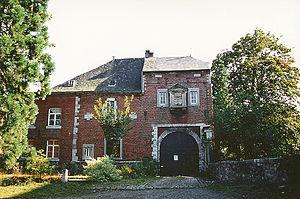
Façade nord de la Ferme castrale de Hermalle-sous-Huy
La ferme castrale de Hermalle-sous-Huy, située en Belgique dans le village de Hermalle-sous-Huy, section de la commune d'Engis, dans la vallée de la Meuse en province de Liège, est l'ancienne ferme du château de Hermalle dont l’origine remonte au XIIᵉ siècle.
Le château de Hermalle-sous-Huy est situé en Région wallonne dans la province de Liège, au centre du village de Hermalle-sous-Huy. C’est un édifice bâti en moellons de grès, calcaire et briques, disposé en « U » autour d'une cour d'honneur, avec 2 tours cylindriques à trois niveaux et 2 carrées. Il est encore entouré de douves.
Un bossage, en architecture, est une saillie à la surface d'un ouvrage de pierre. Cette saillie est sculptée soit dans un but d'ornementation, créant un jeu d'ombre et de lumière, soit dans un but défensif, rendant le mur moins vulnérable aux attaques par boulets ou par sape.